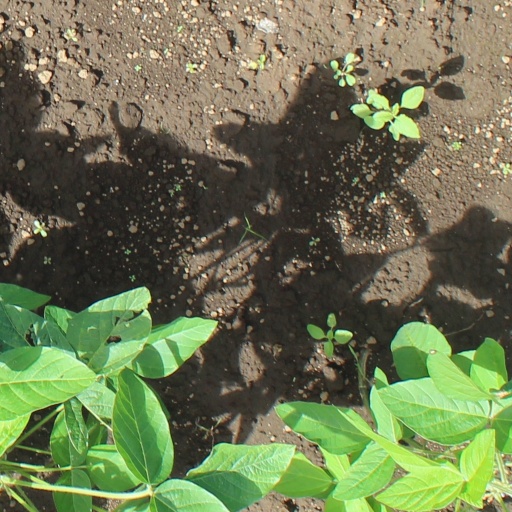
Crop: soybean